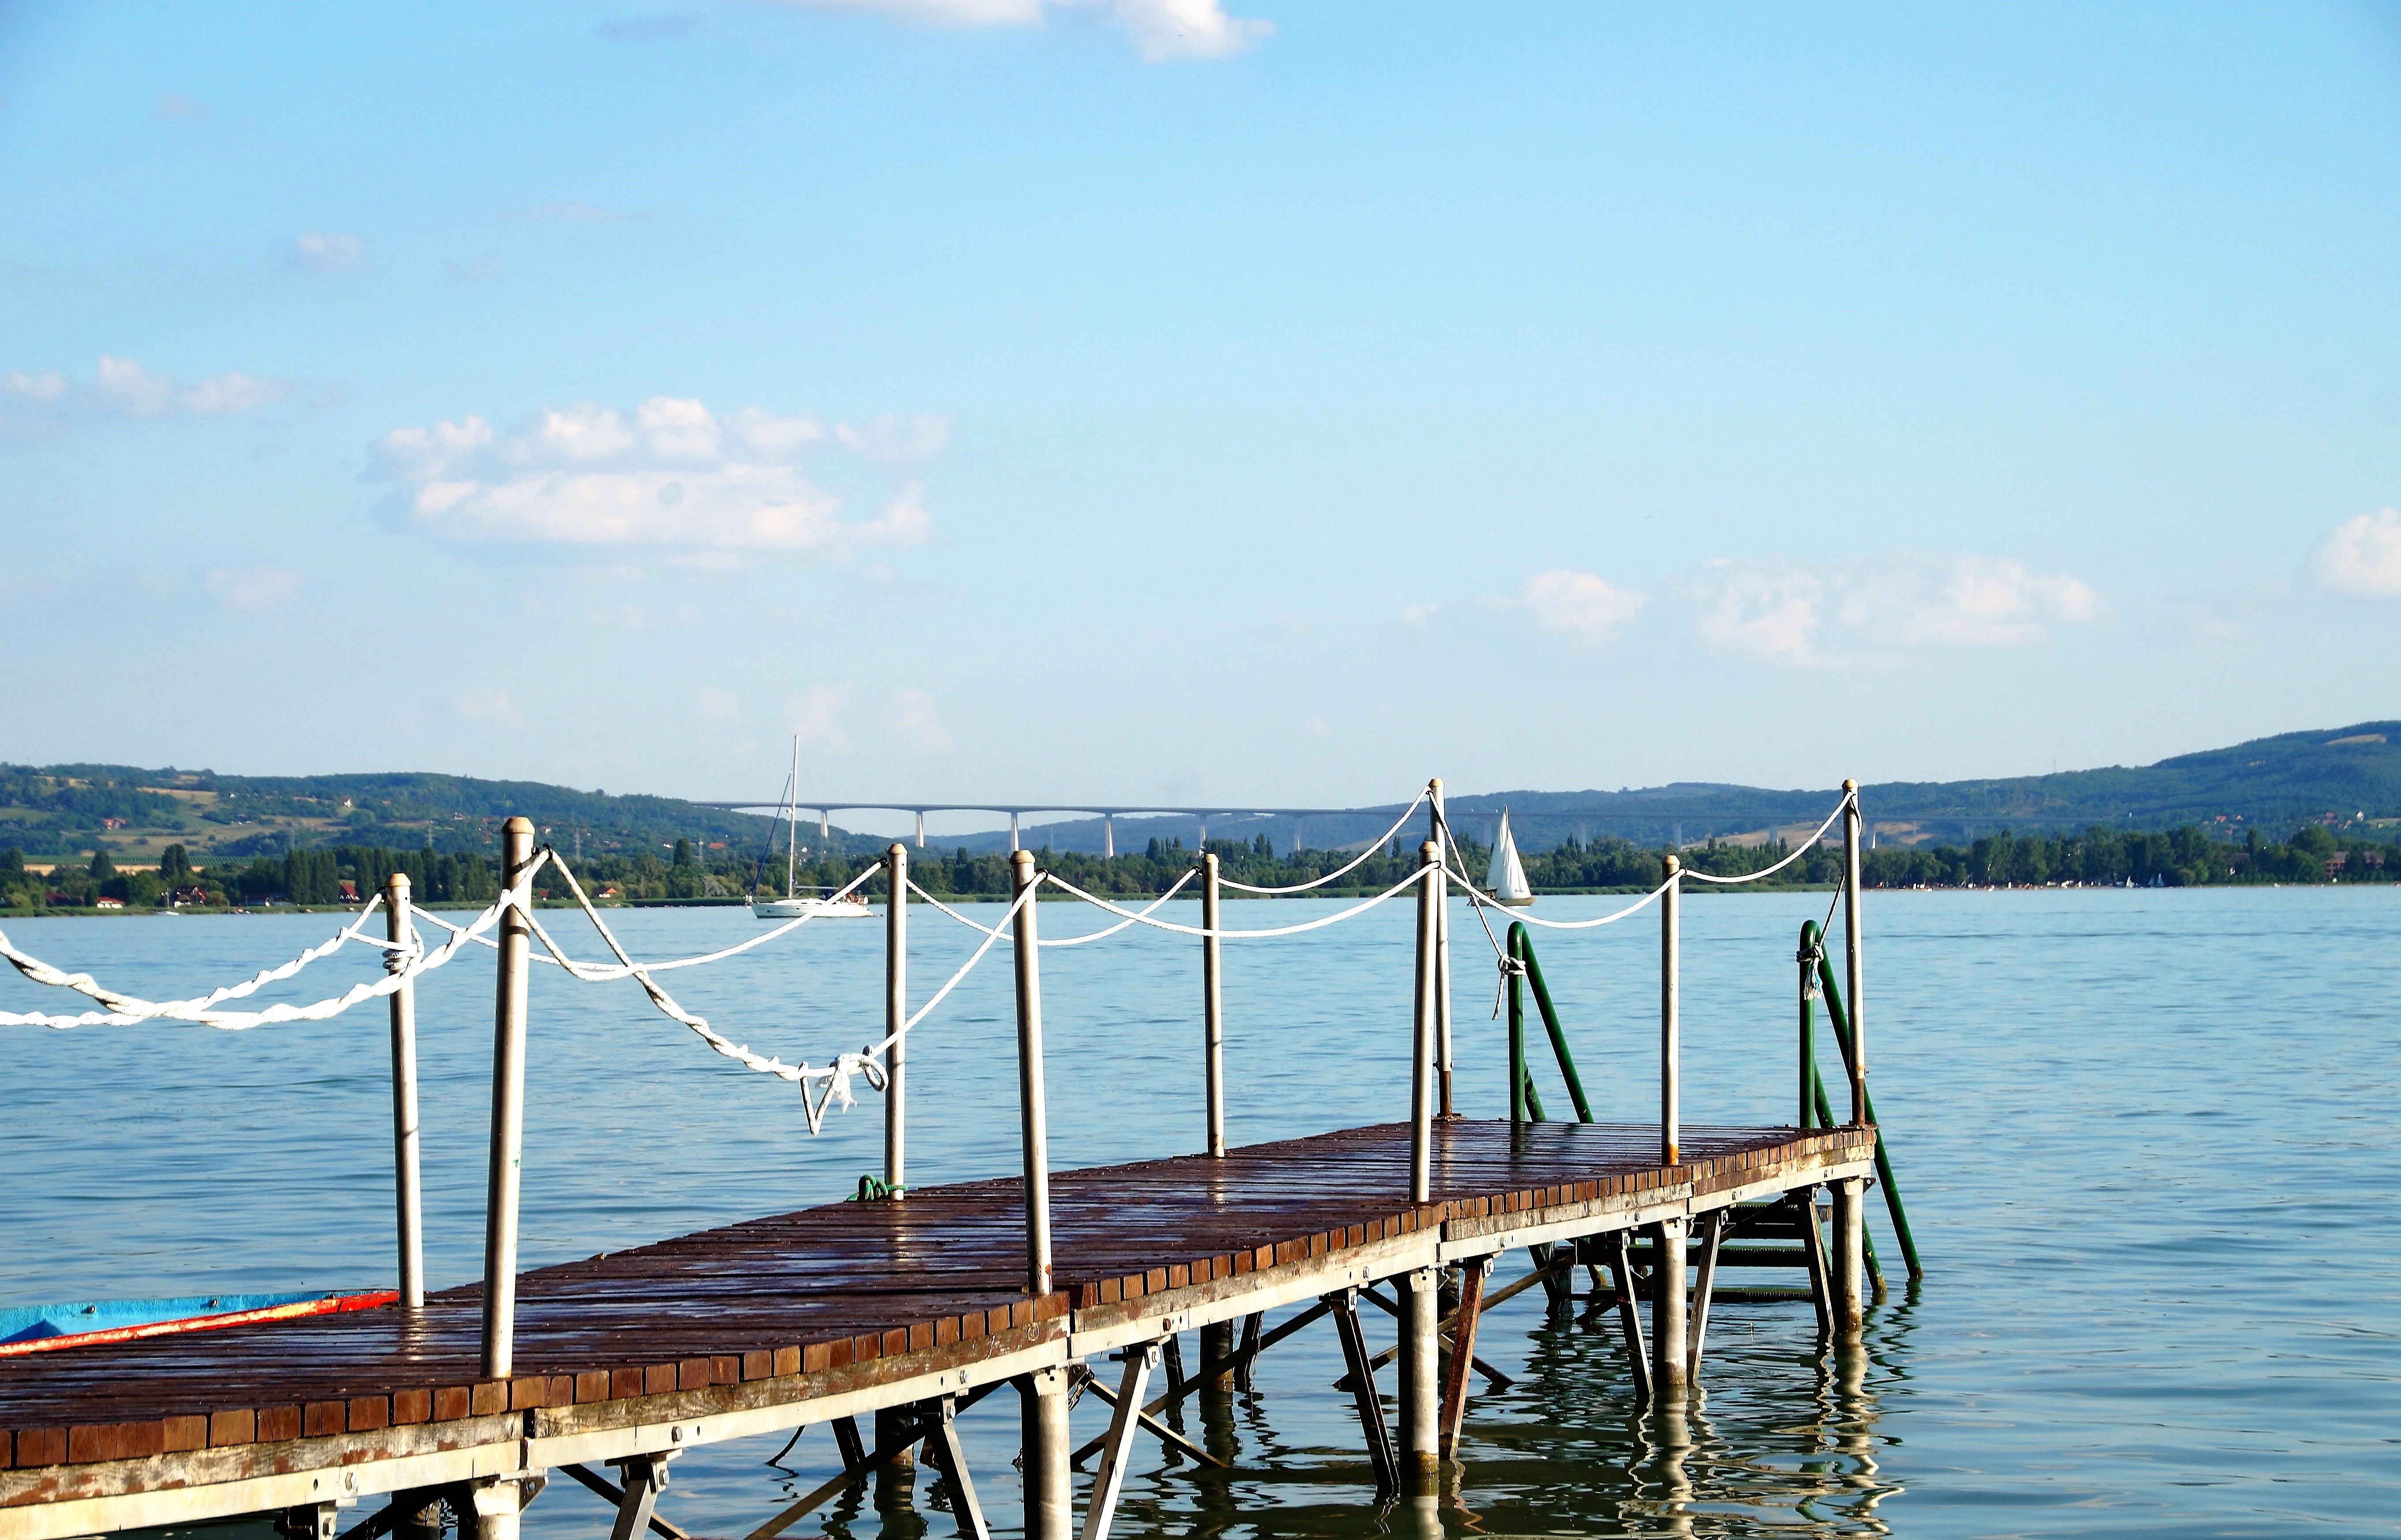
beach, sea, coast, water, ocean, dock, boat, bridge, shore, lake, pier, vacation, vehicle, bay, marina, reservoir, footbridge, balaton, water area, stepladder